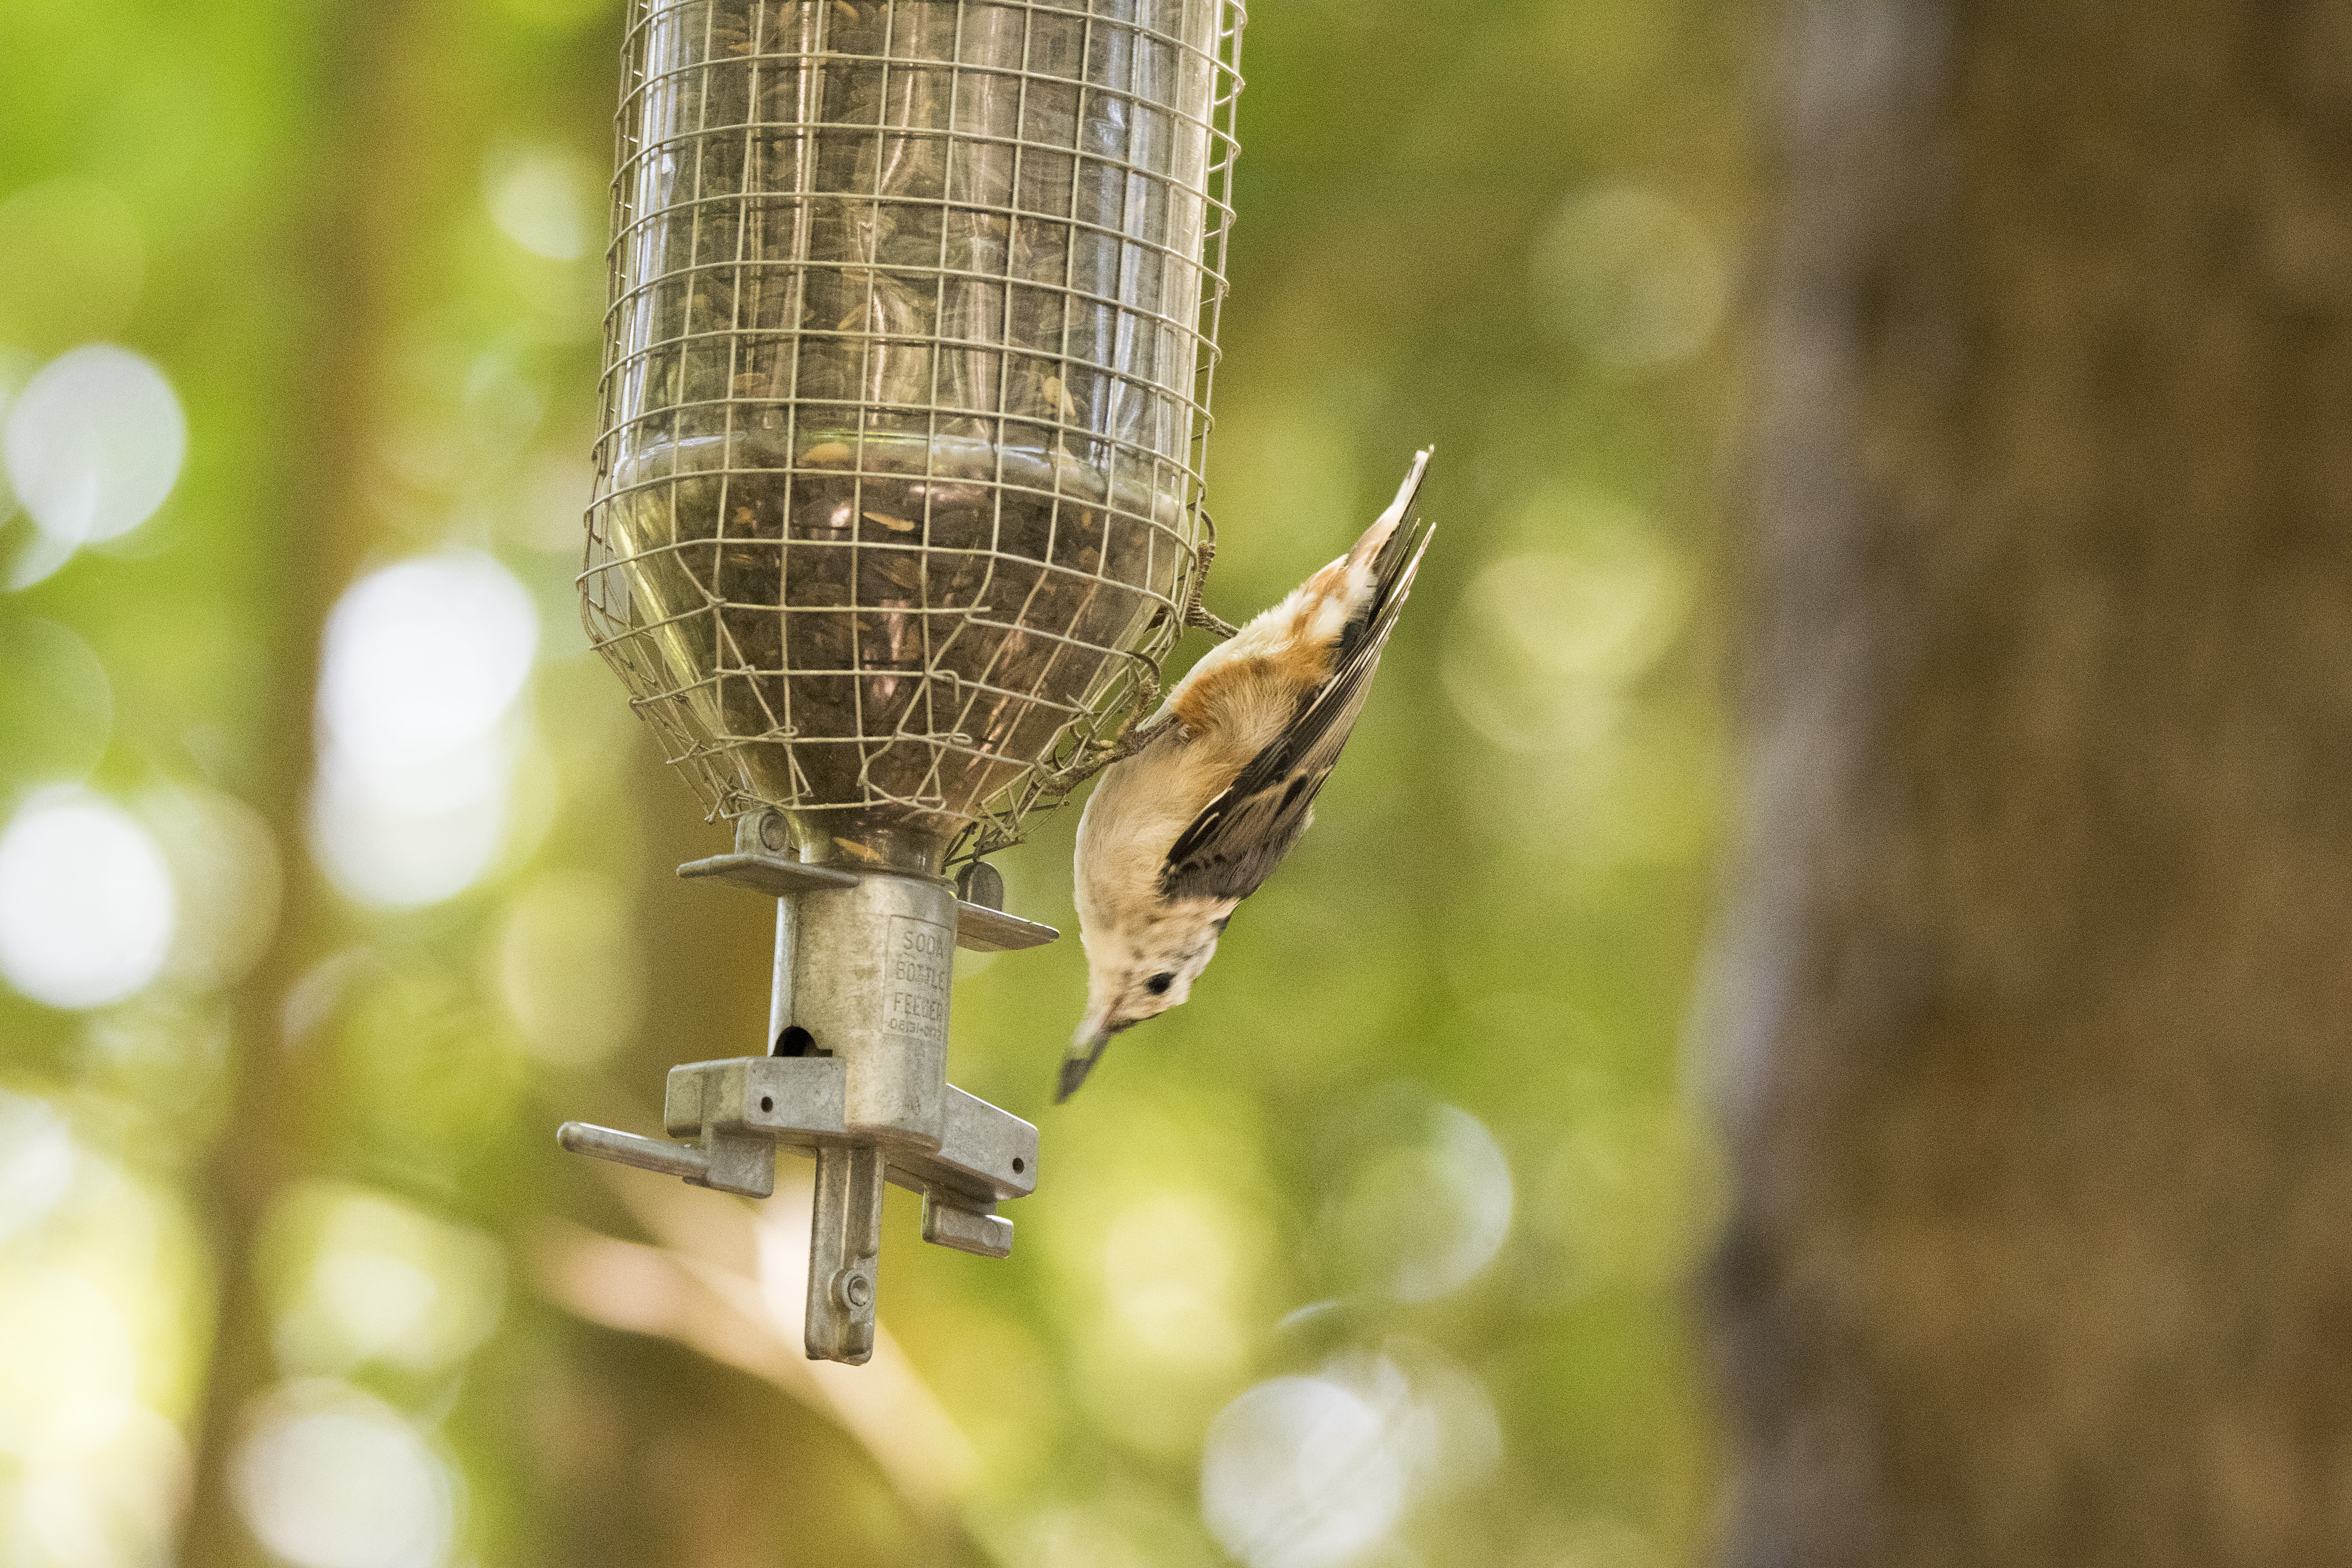
nature, branch, bird, white, sunlight, wildlife, green, fauna, close up, canada, a, quebec, blanche, sherbrooke, oiseau, sittelle, poitrine, breasted, nuthatch, macro photography